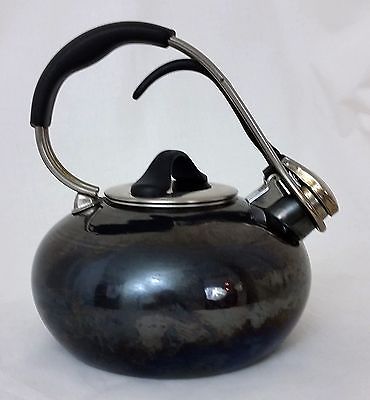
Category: kettle